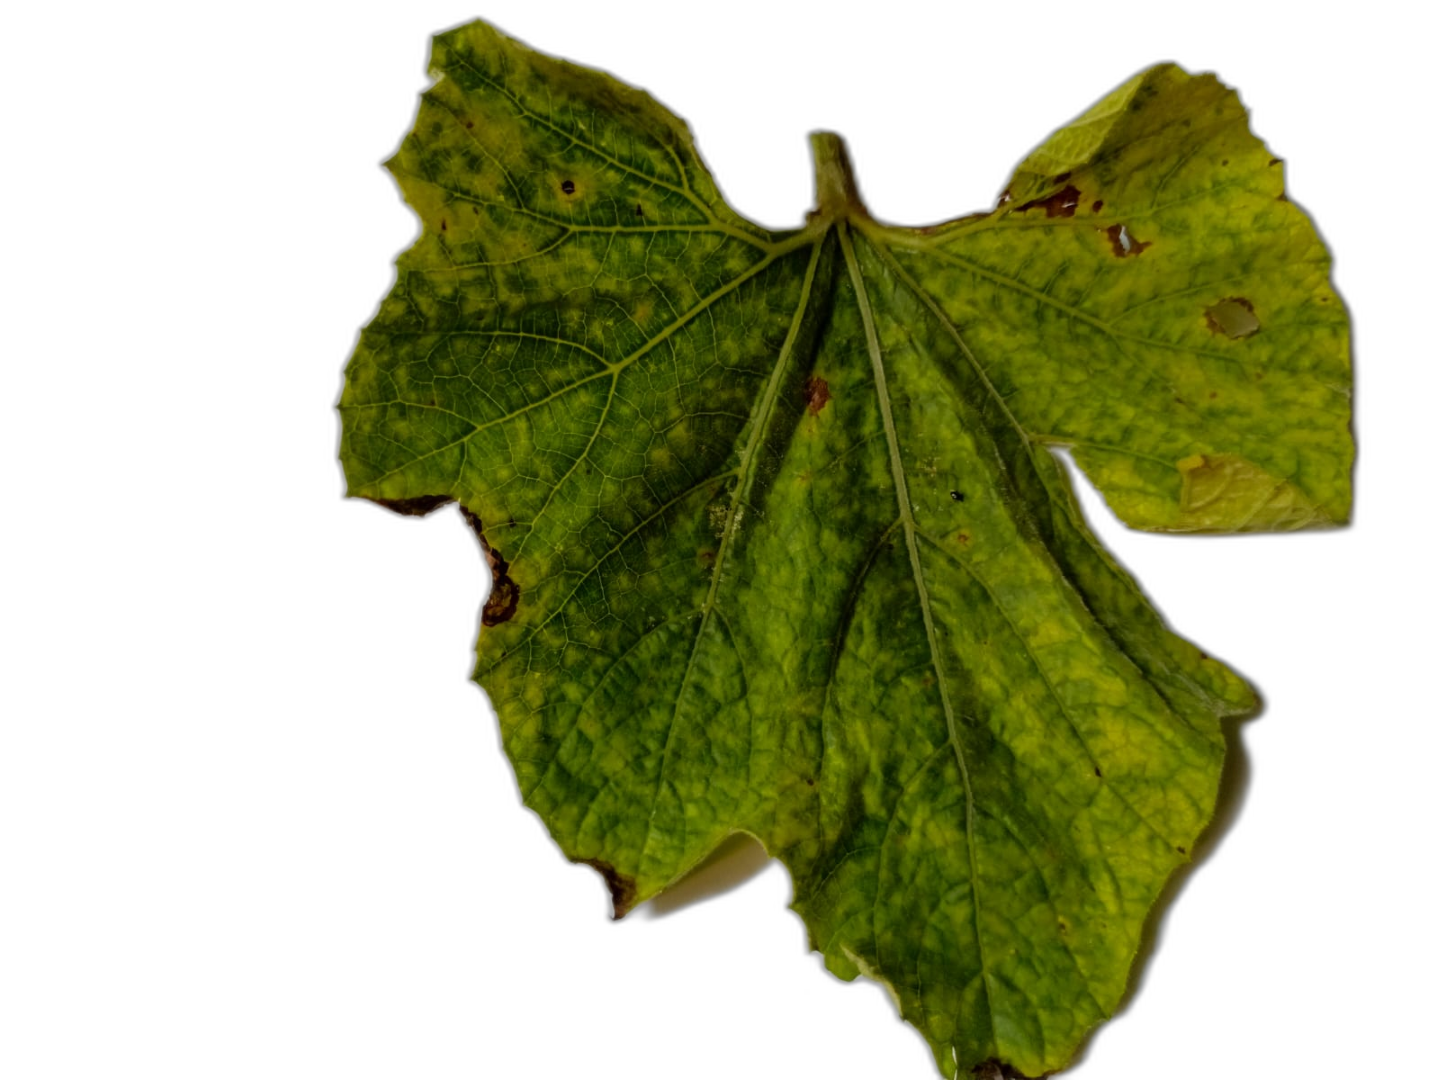
Crop: Bottle Gourd
Label: Downy_Mildew